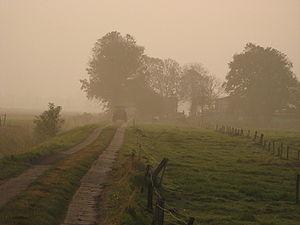
Westermoor est une commune allemande du Schleswig-Holstein, située dans l'arrondissement de Steinburg, à sept kilomètres à l'est de la ville d'Itzehoe. Westermoor est l'une des onze communes de l'Amt Breitenburg dont le siège est à Breitenburg.